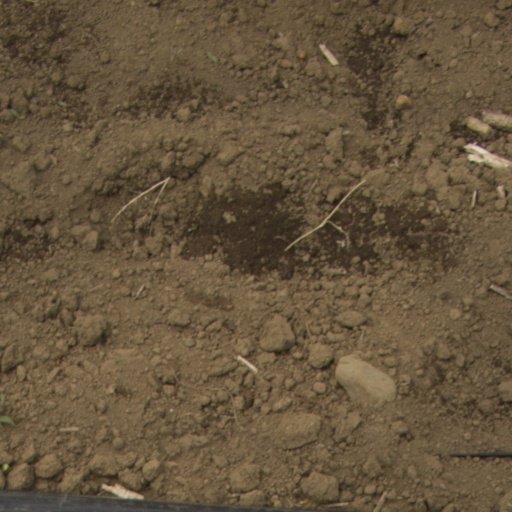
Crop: Jerusalem artichoke